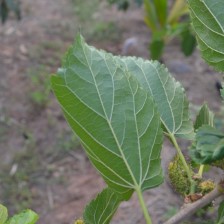
Variety: ChiangMaiBuriram60